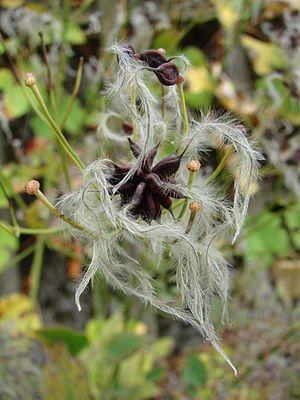
Clématite droite après fécondation (Aire de répartition
Clematis recta est une plante vivace herbacée à port en touffe. Elle est originaire du centre et du sud de l'Europe, et fait partie de la famille des Ranunculaceae. Cette plante est très rustique.